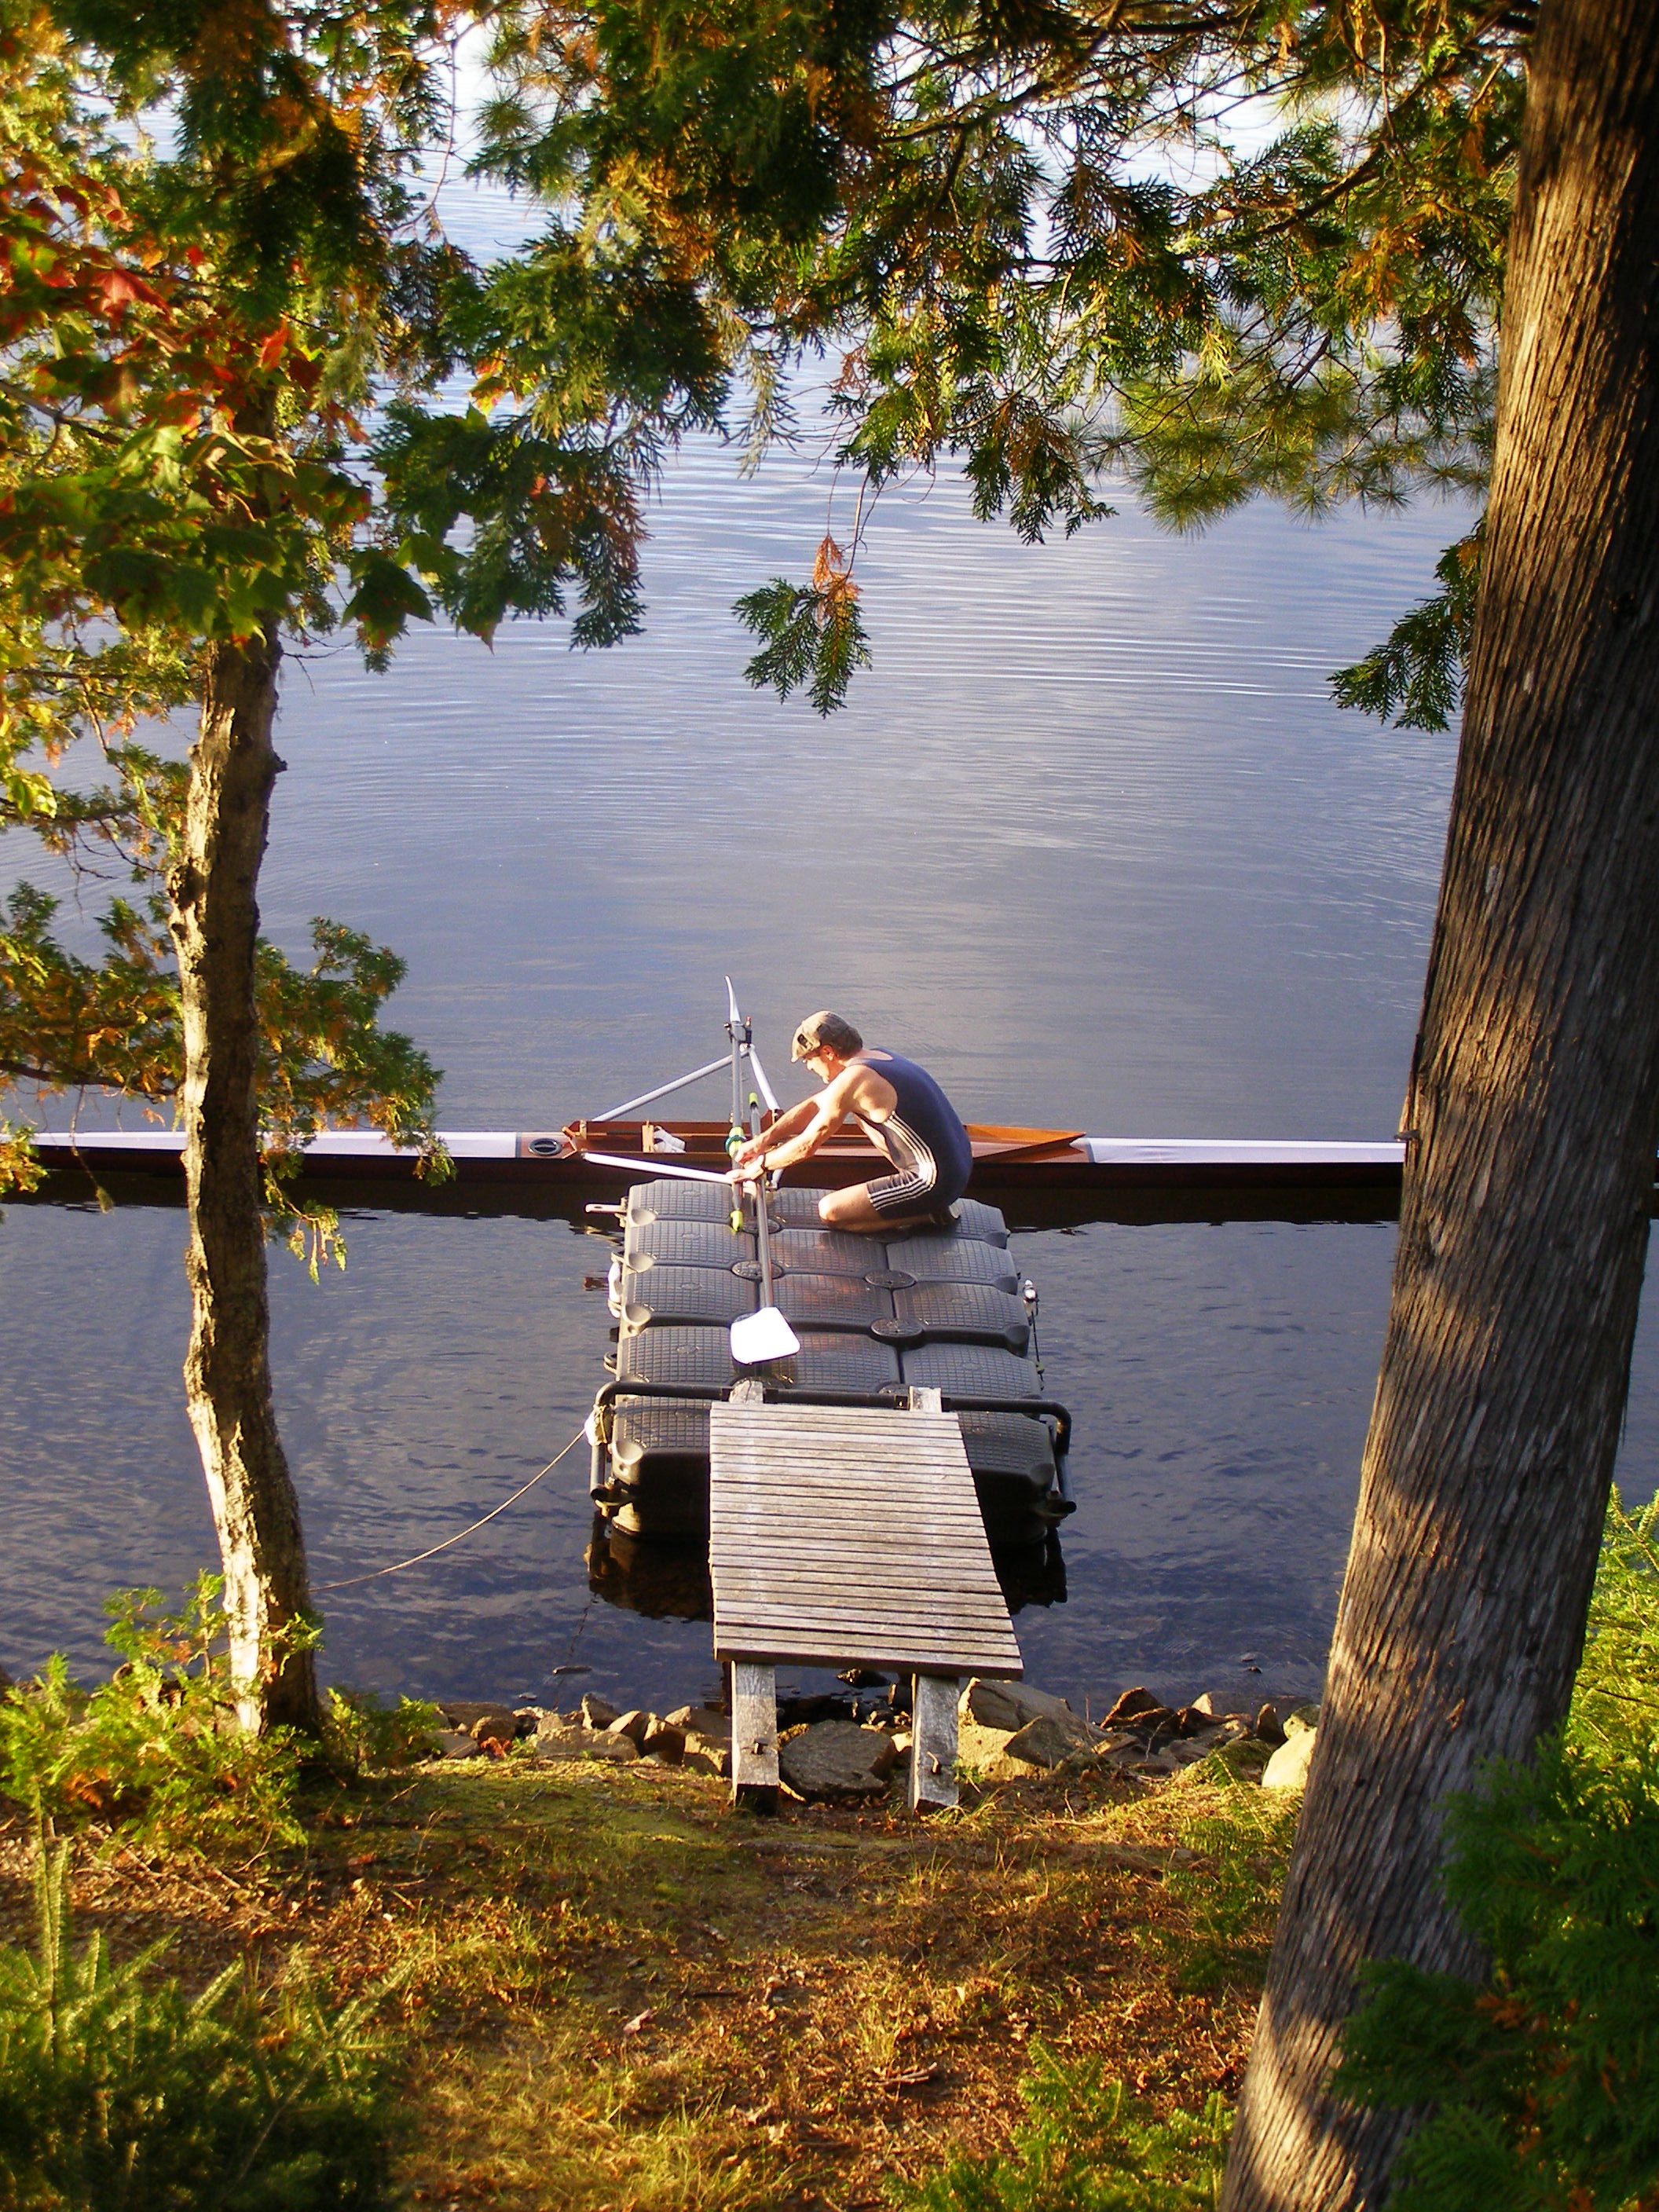
tree, water, nature, wilderness, dock, boat, row, sunlight, leaf, lake, river, oar, pond, reflection, vehicle, autumn, speed, health, fitness, lakeside, activity, race, competition, single, boating, wooden, effort, endurance, rowing, sculling, athlete, hobby, challenge, scull, rower